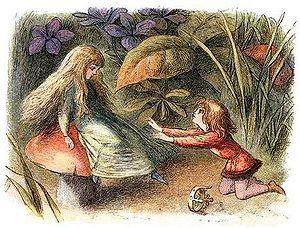
Un sprite est une créature du folklore britannique, faisant partie du petit peuple. Le terme vient du latin spiritus, et se trouve aussi sous la forme spright, ainsi que spriggan en Cornouailles. En français, le terme est souvent traduit par « lutin ».
Richard Doyle, né en septembre 1824, décédé le 11 décembre 1883, est un illustrateur britannique spécialisé dans la féerie, qui fut l'un des illustrateurs majeurs de l'époque victorienne. Son travail apparaît fréquemment, entre autres, dans le magazine Punch, il a créé la couverture du premier numéro, et conçu la couverture du magazine, un design qui a été utilisé pendant plus d'un siècle.
La fée, être légendaire issu des croyances populaires, est abondamment représentée dans l'art et la littérature. Les premières remontent à l'Occident médiéval, époque qui voit la naissance littéraire des fées Morgane, Viviane, ou encore Mélusine, toutes issues de traditions orales plus anciennes, grâce à des auteurs comme Marie de France et Chrétien de Troyes. Leur succès est éclipsé par les thèmes de la mythologie greco-romaine à l'arrivée de la Renaissance, mais les fées connaissent à nouveau une vague de popularité grâce au Songe d'une nuit d'été de William Shakespeare à la fin du XVIᵉ siècle, puis dans les contes de fées des XVIIᵉ et XVIIIᵉ siècles. Au XIXᵉ, le romantisme littéraire, et la renaissance celtique profitent à nouveau aux fées. La collecte des traditions folkloriques, l'intérêt pour les mythes, contes et légendes gagnent toute l'Europe, de même que les créations originales incluant des personnages féeriques. L'époque victorienne voit la naissance de la peinture féerique. Le XXᵉ siècle et ses productions « d'une extraordinaire richesse » incluent notamment la fée Clochette, devenue une icône de la culture populaire, mais aussi de nombreux films des studios Disney.